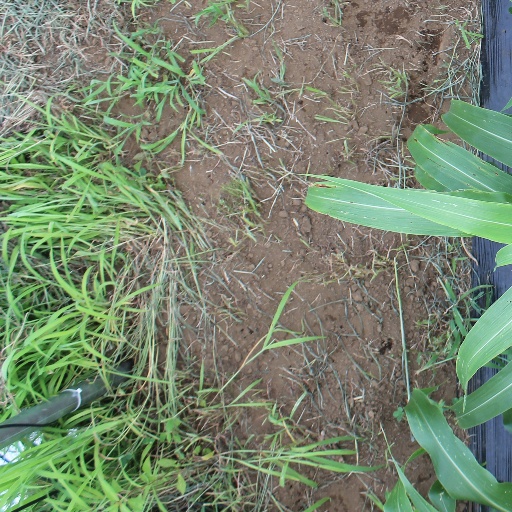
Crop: sorghum